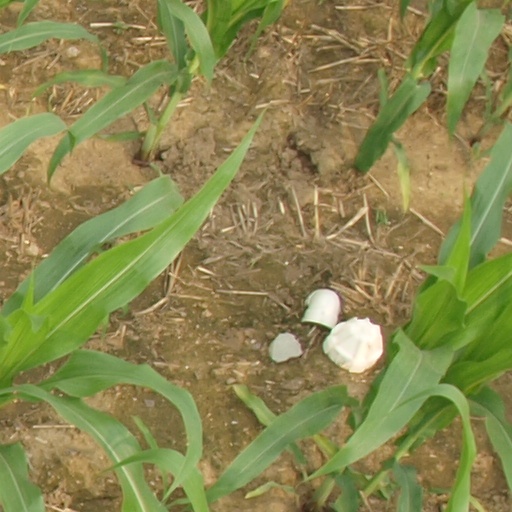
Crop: maize; corn